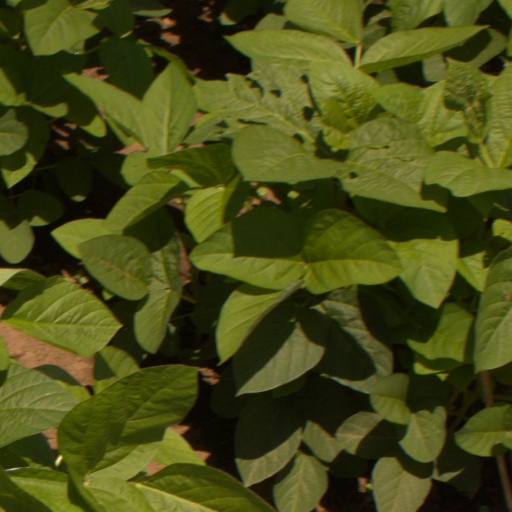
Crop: soybean